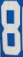
Number: 8